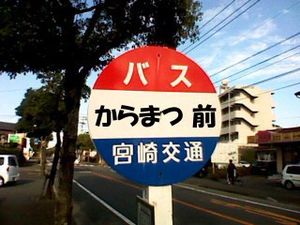
Katakana / Brug
Busstoppested hvor バス er basu (bus) skrevet med katakana.
Katakana er et japansk stavelsesskrift, hvor hvert tegn repræsenterer en stavelse. Det bruges især til fremmedord og udenlandske navne. Til ord af japansk oprindelse bruges primært skriftsystemet hiragana, der følger samme grundlæggende struktur som katakana, og kanji, der er tegn af kinesisk oprindelse.